United States Armed Forces

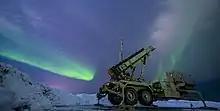
An MIM-104 Patriot missile battery in Alaska operated by the 11th Air Defense Artillery Brigade

The Field Artillery's mission is to destroy, suppress or neutralize the enemy by cannon, rocket or missile fire. Rocket systems include the M142 HIMARS and M270 multiple launch rocket system, which are corps-level assets found in field artillery brigades. Towed artillery includes the M119 howitzer in infantry brigade combat teams and the M777 howitzer found in both infantry and Stryker brigade combat teams. The M109 self-propelled howitzer is utilized in armored brigade combat teams.